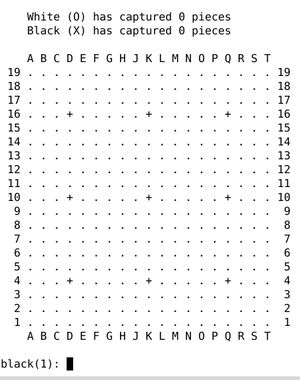
Capture d’écran
GNU Go est un logiciel libre qui joue au go. Son code source est en C portable et peut être compilé simplement sous GNU/Linux, aussi bien que sous d'autres Unix, Windows et Mac OS X ; les portages existent pour d'autres plates-formes. Il est distribué selon les termes de la licence GNU GPL.